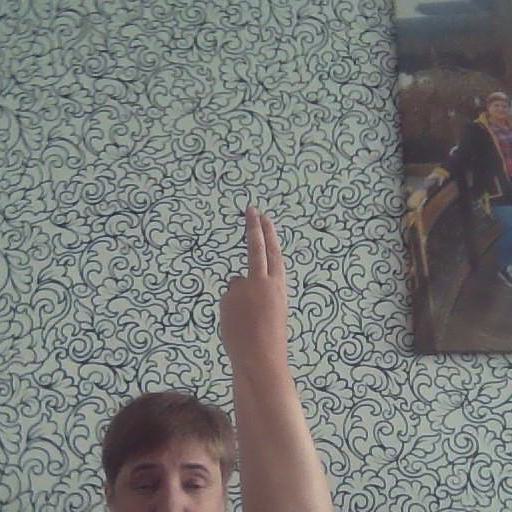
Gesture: two_up_inverted